Manoj Joshi (actor)

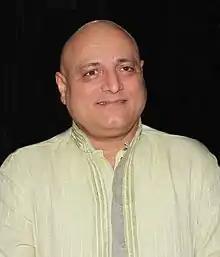

Manoj N. Joshi (born 14 December 1965) is an Indian actor known for working in film, stage and television. He has acted in over 70 films since 1998, many of his roles being comic roles. Joshi is the recipient of several awards including a National Film Award. In 2018, Joshi was awarded with the Padma Shri. He is the vice-president of the Bombay Art Society.